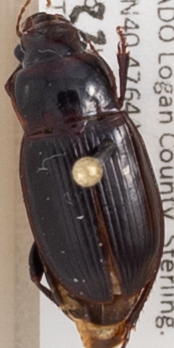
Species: Harpalus reversus
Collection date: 2014-07-22
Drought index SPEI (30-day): -0.016
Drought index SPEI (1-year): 0.63
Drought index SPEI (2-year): -0.656